William H. French

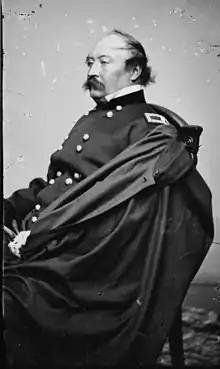
General William Henry French

William Henry French (January 13, 1815 – May 20, 1881) was a career United States Army officer and a Union Army General in the American Civil War. He rose to temporarily command a corps within the Army of the Potomac, but was relieved of active field duty following poor performance by his command during the Mine Run Campaign in late 1863. He remained in the Army and went on to command several Army installations before his retirement in 1880.